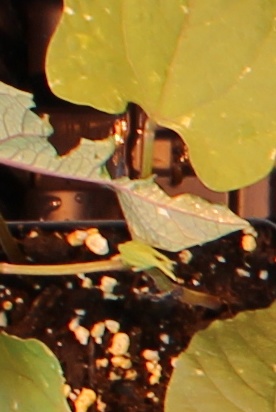
Label: Blackbean